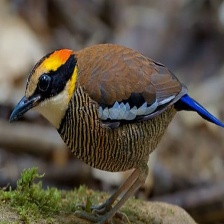
Species: BANDED PITA
Scientific name: HYDRORNIS GUAJANA